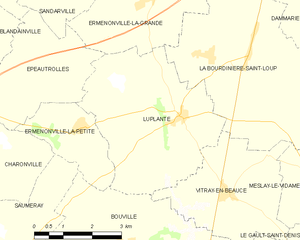
Carte de Luplanté et des communes limitrophes.
Luplanté est une commune française située dans le département d'Eure-et-Loir, en région Centre-Val de Loire.